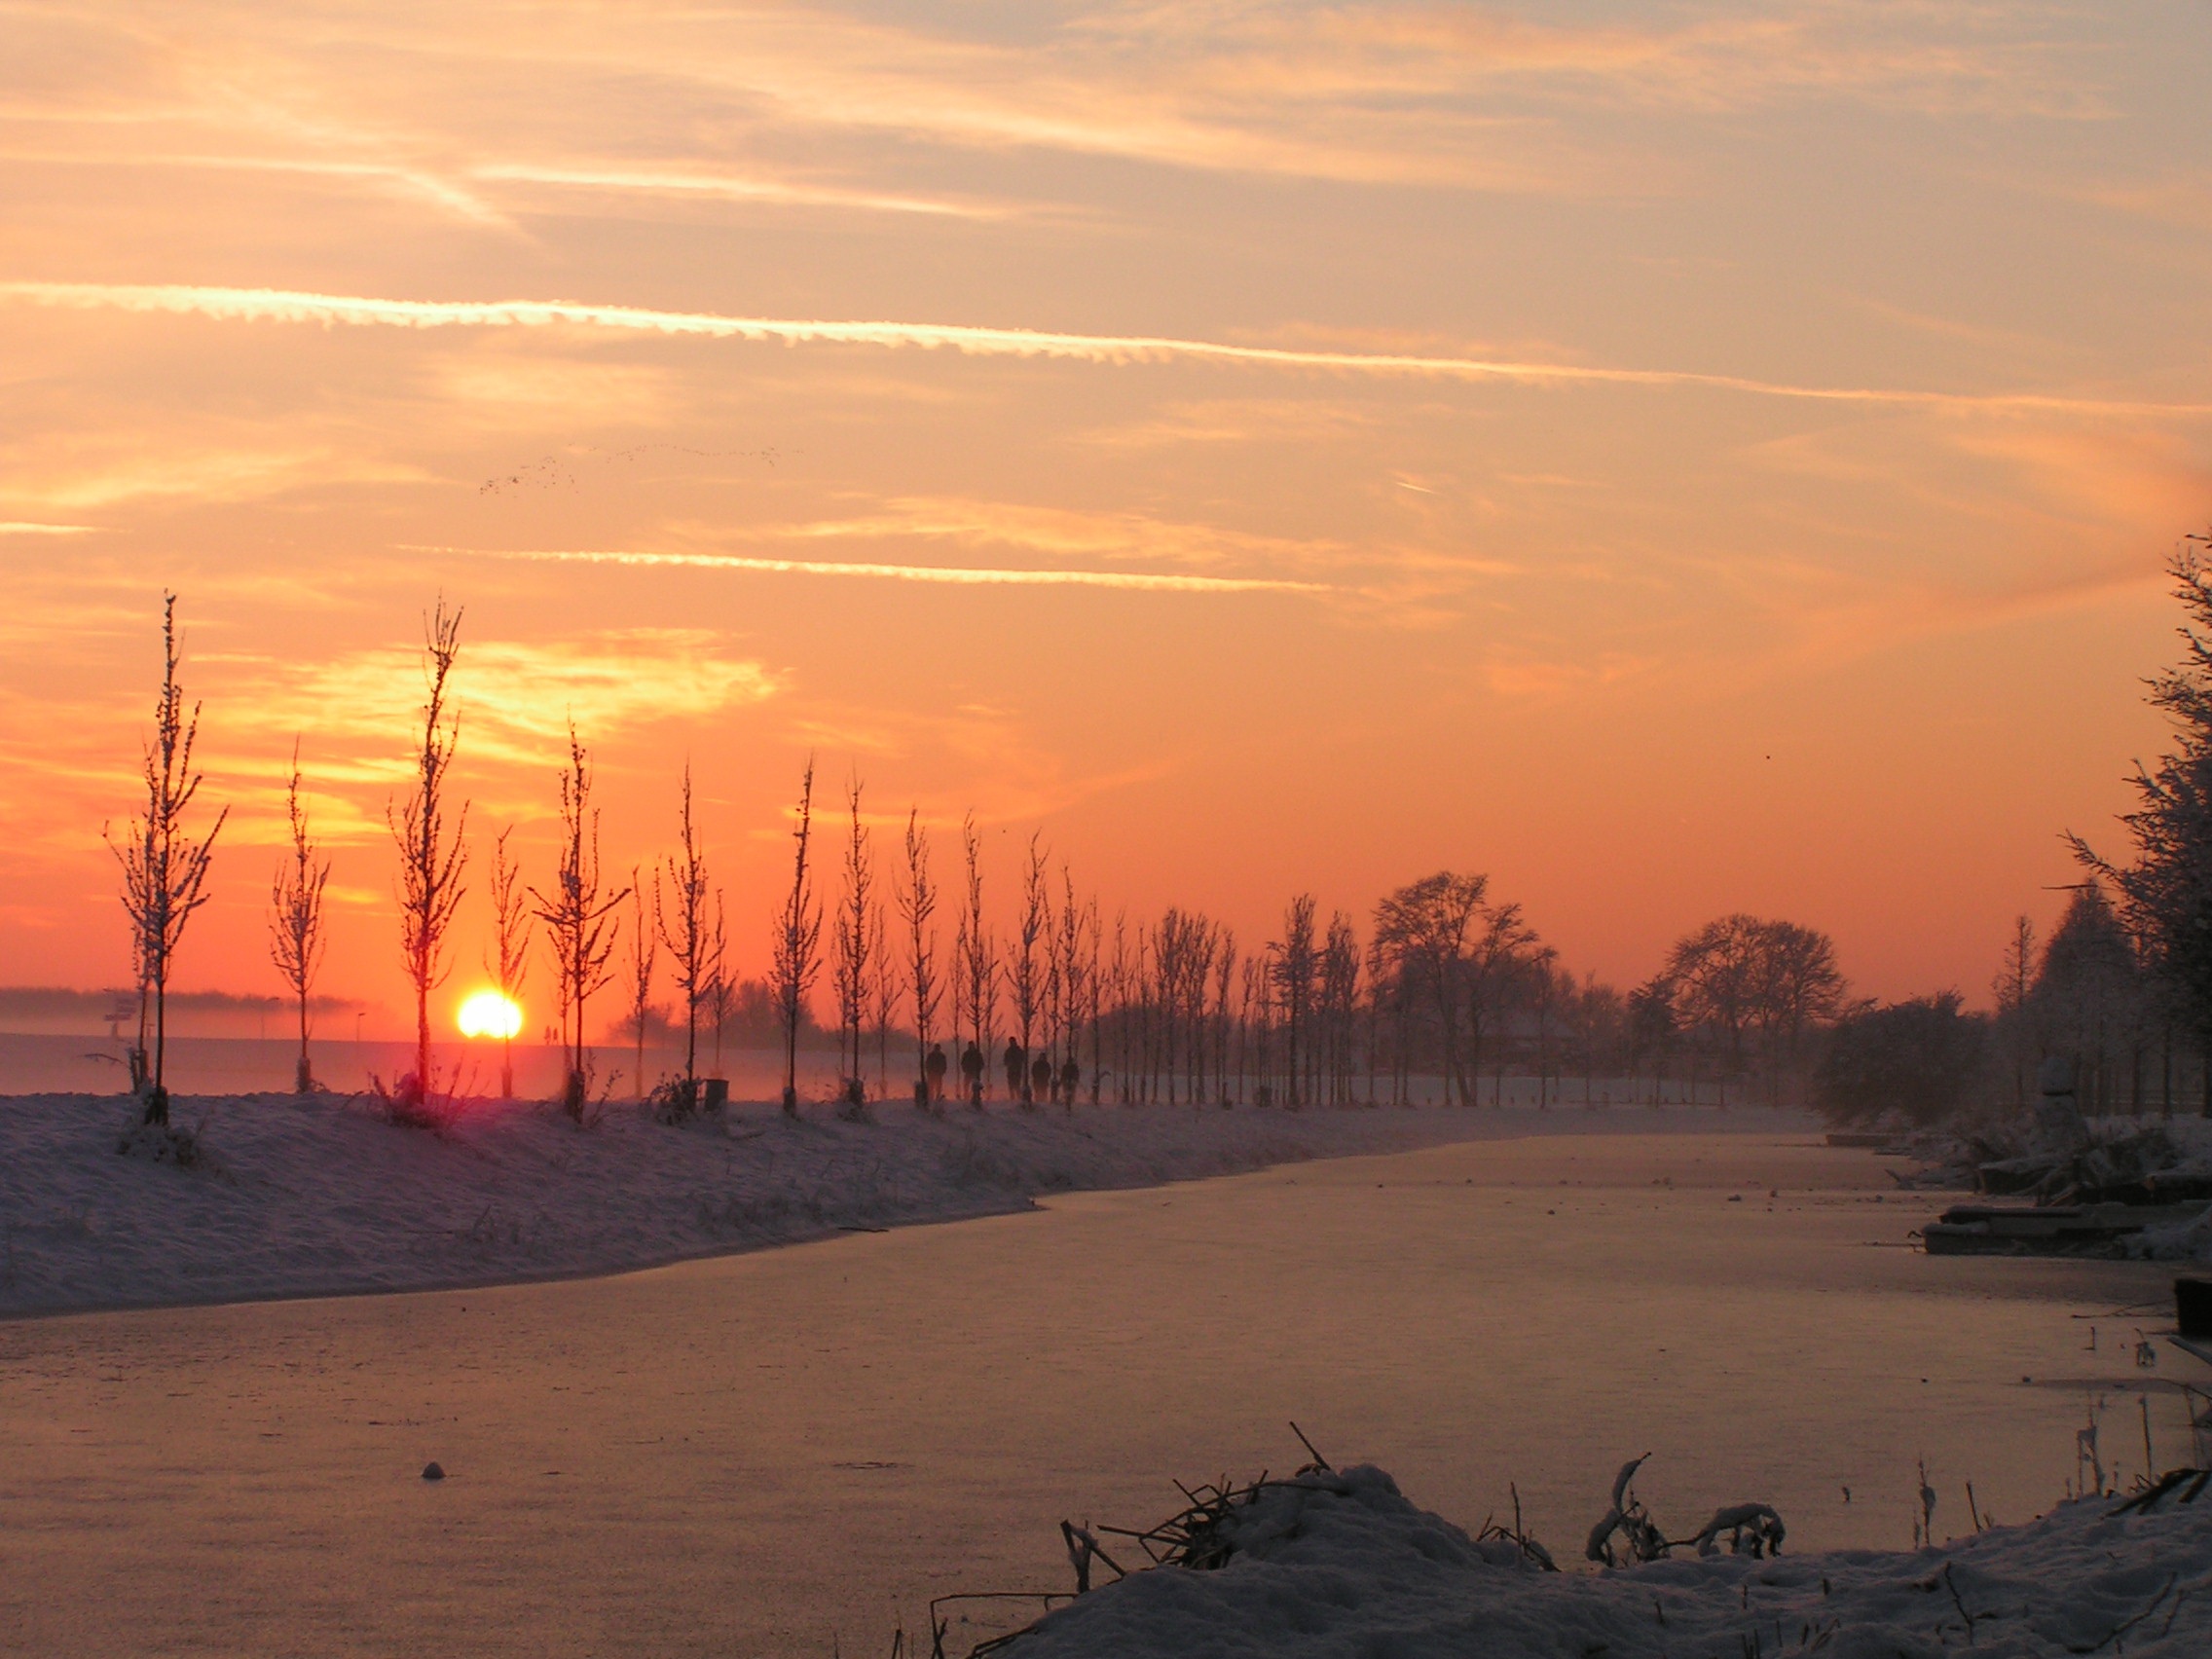
horizon, snow, winter, cloud, sky, sun, sunrise, sunset, sunlight, morning, dawn, dusk, ice, evening, reflection, afterglow, atmospheric phenomenon